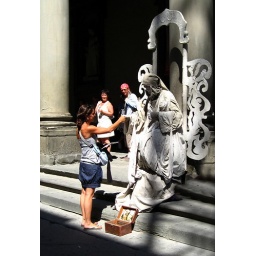
The girl had put some money in the basket and the statue was thanking her...